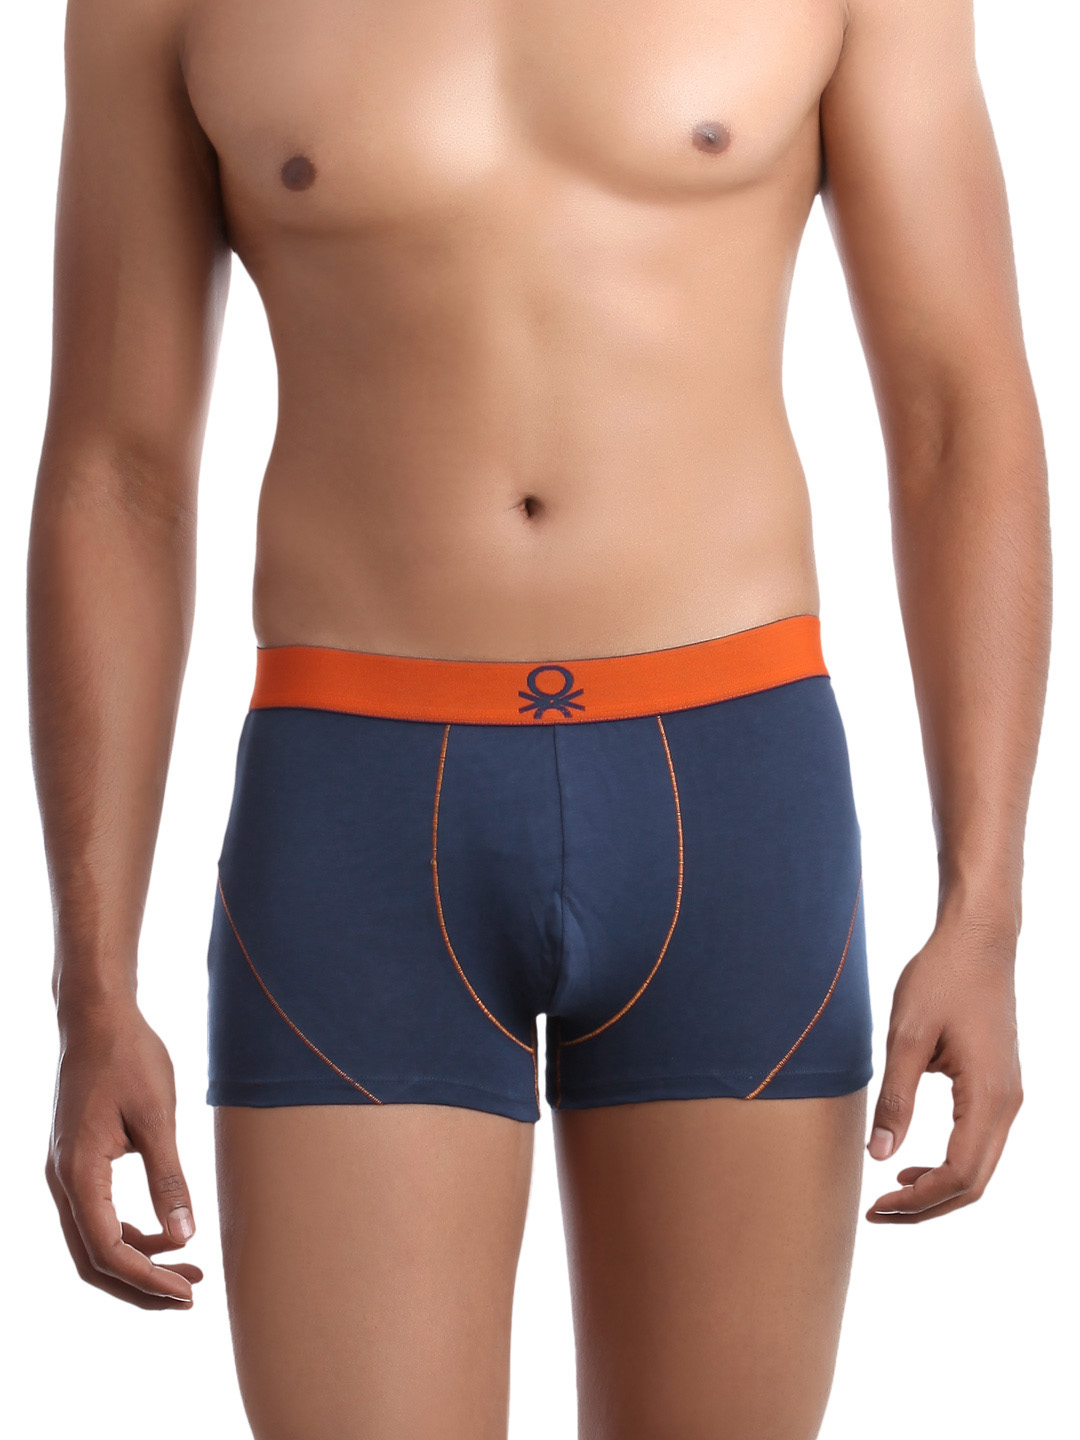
Undercolors of Benetton Men Blue Boxer Trunks
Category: Apparel / Innerwear / Trunk
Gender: Men
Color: Blue
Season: Summer 2016
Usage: Casual